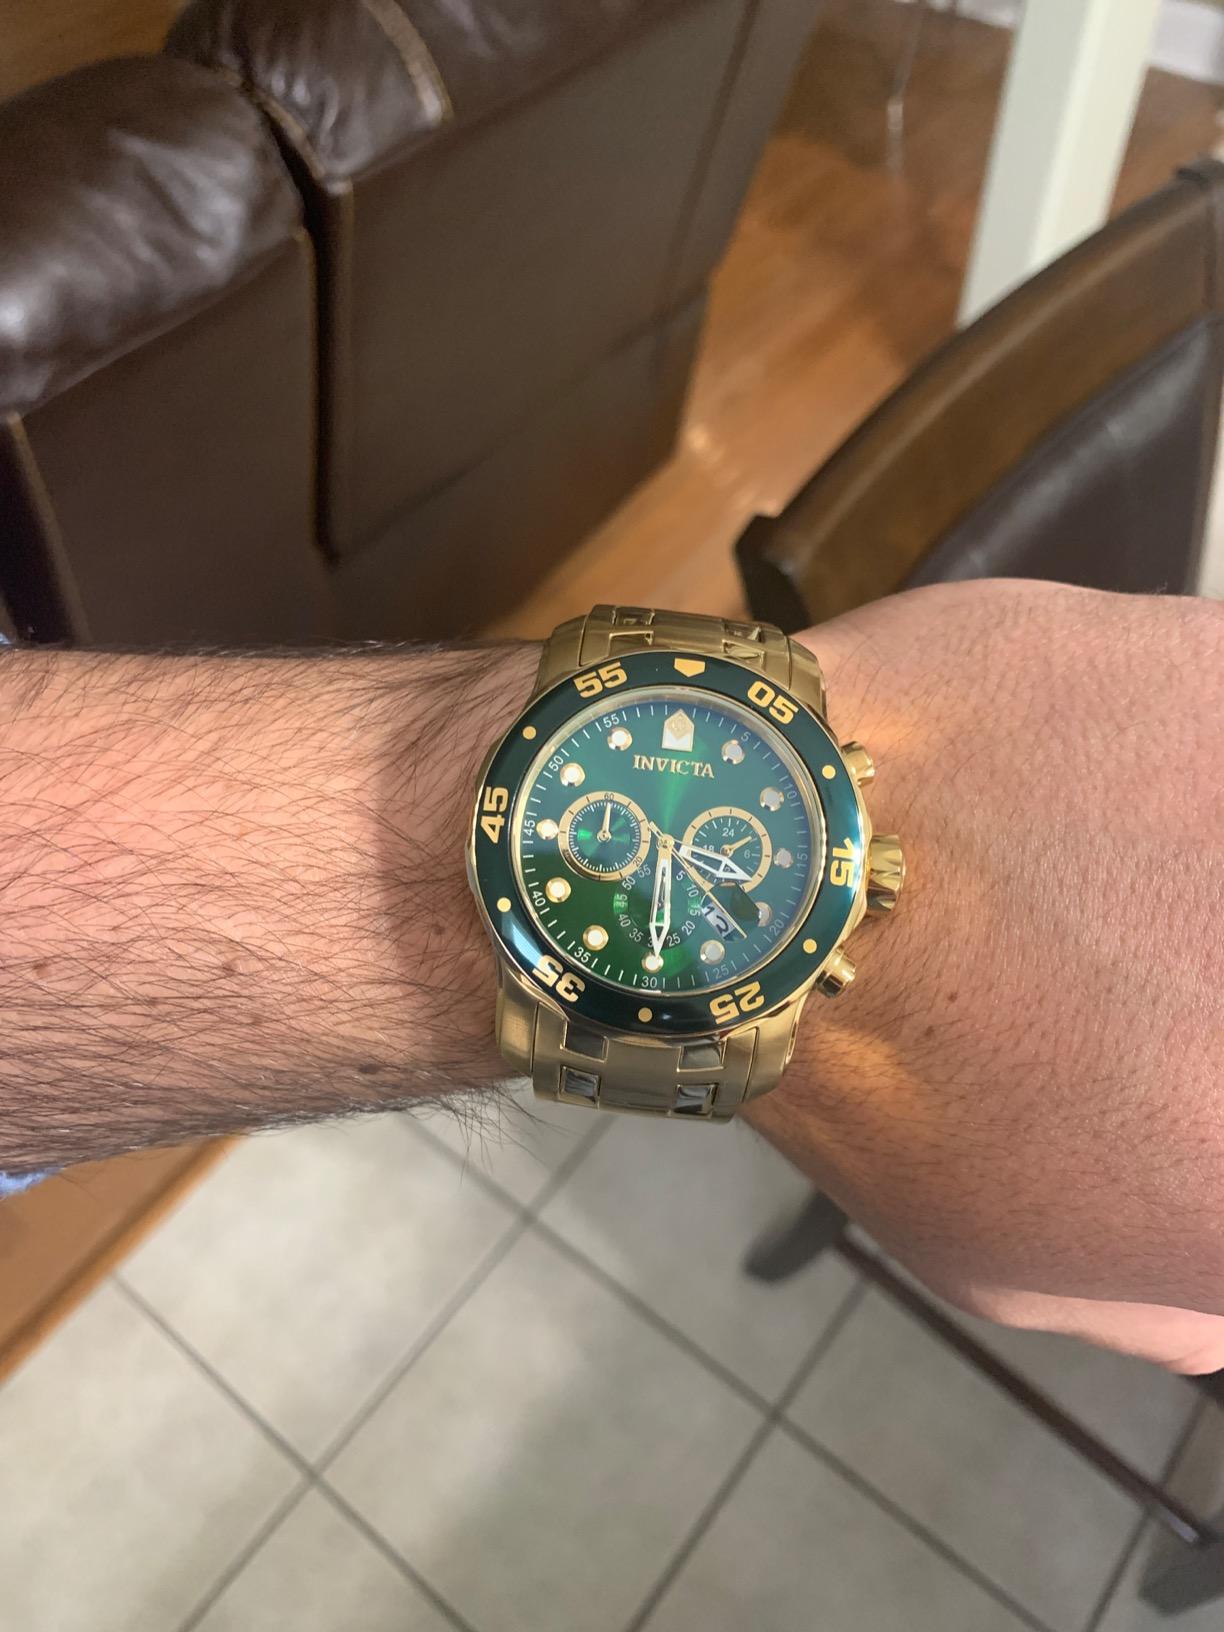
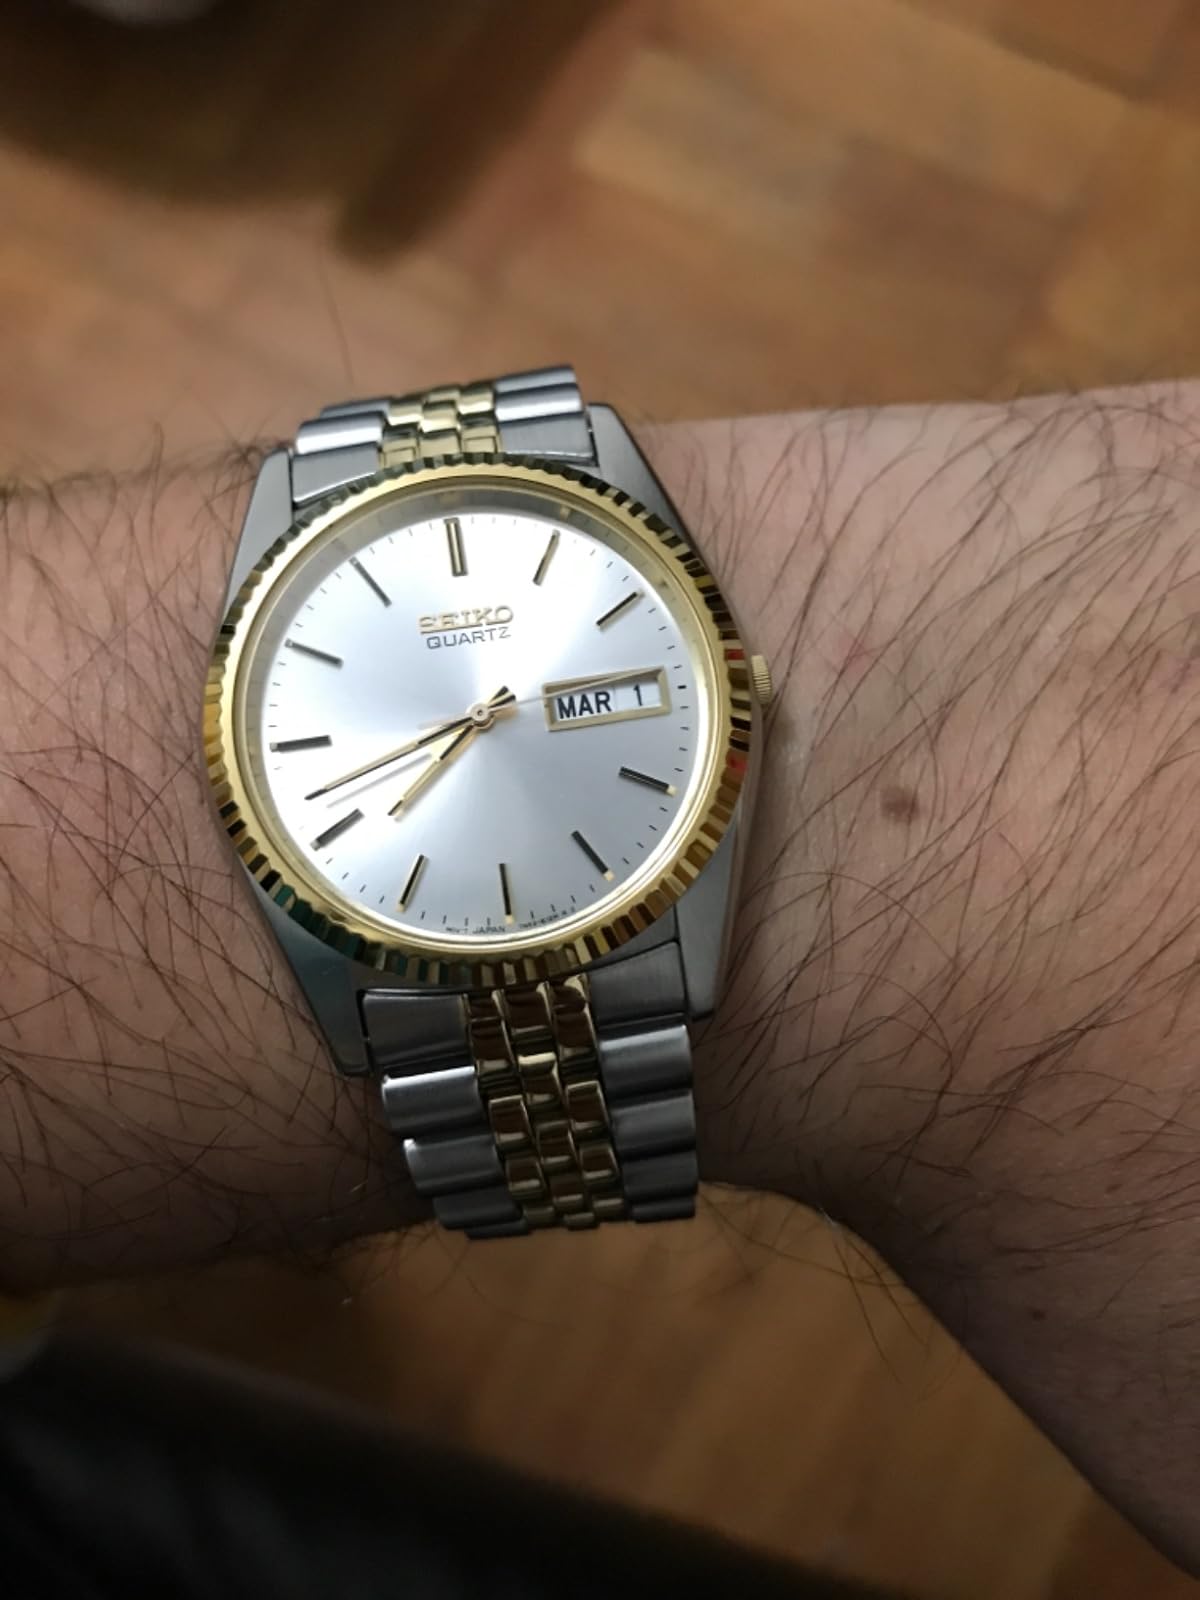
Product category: accessories_watch
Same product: no